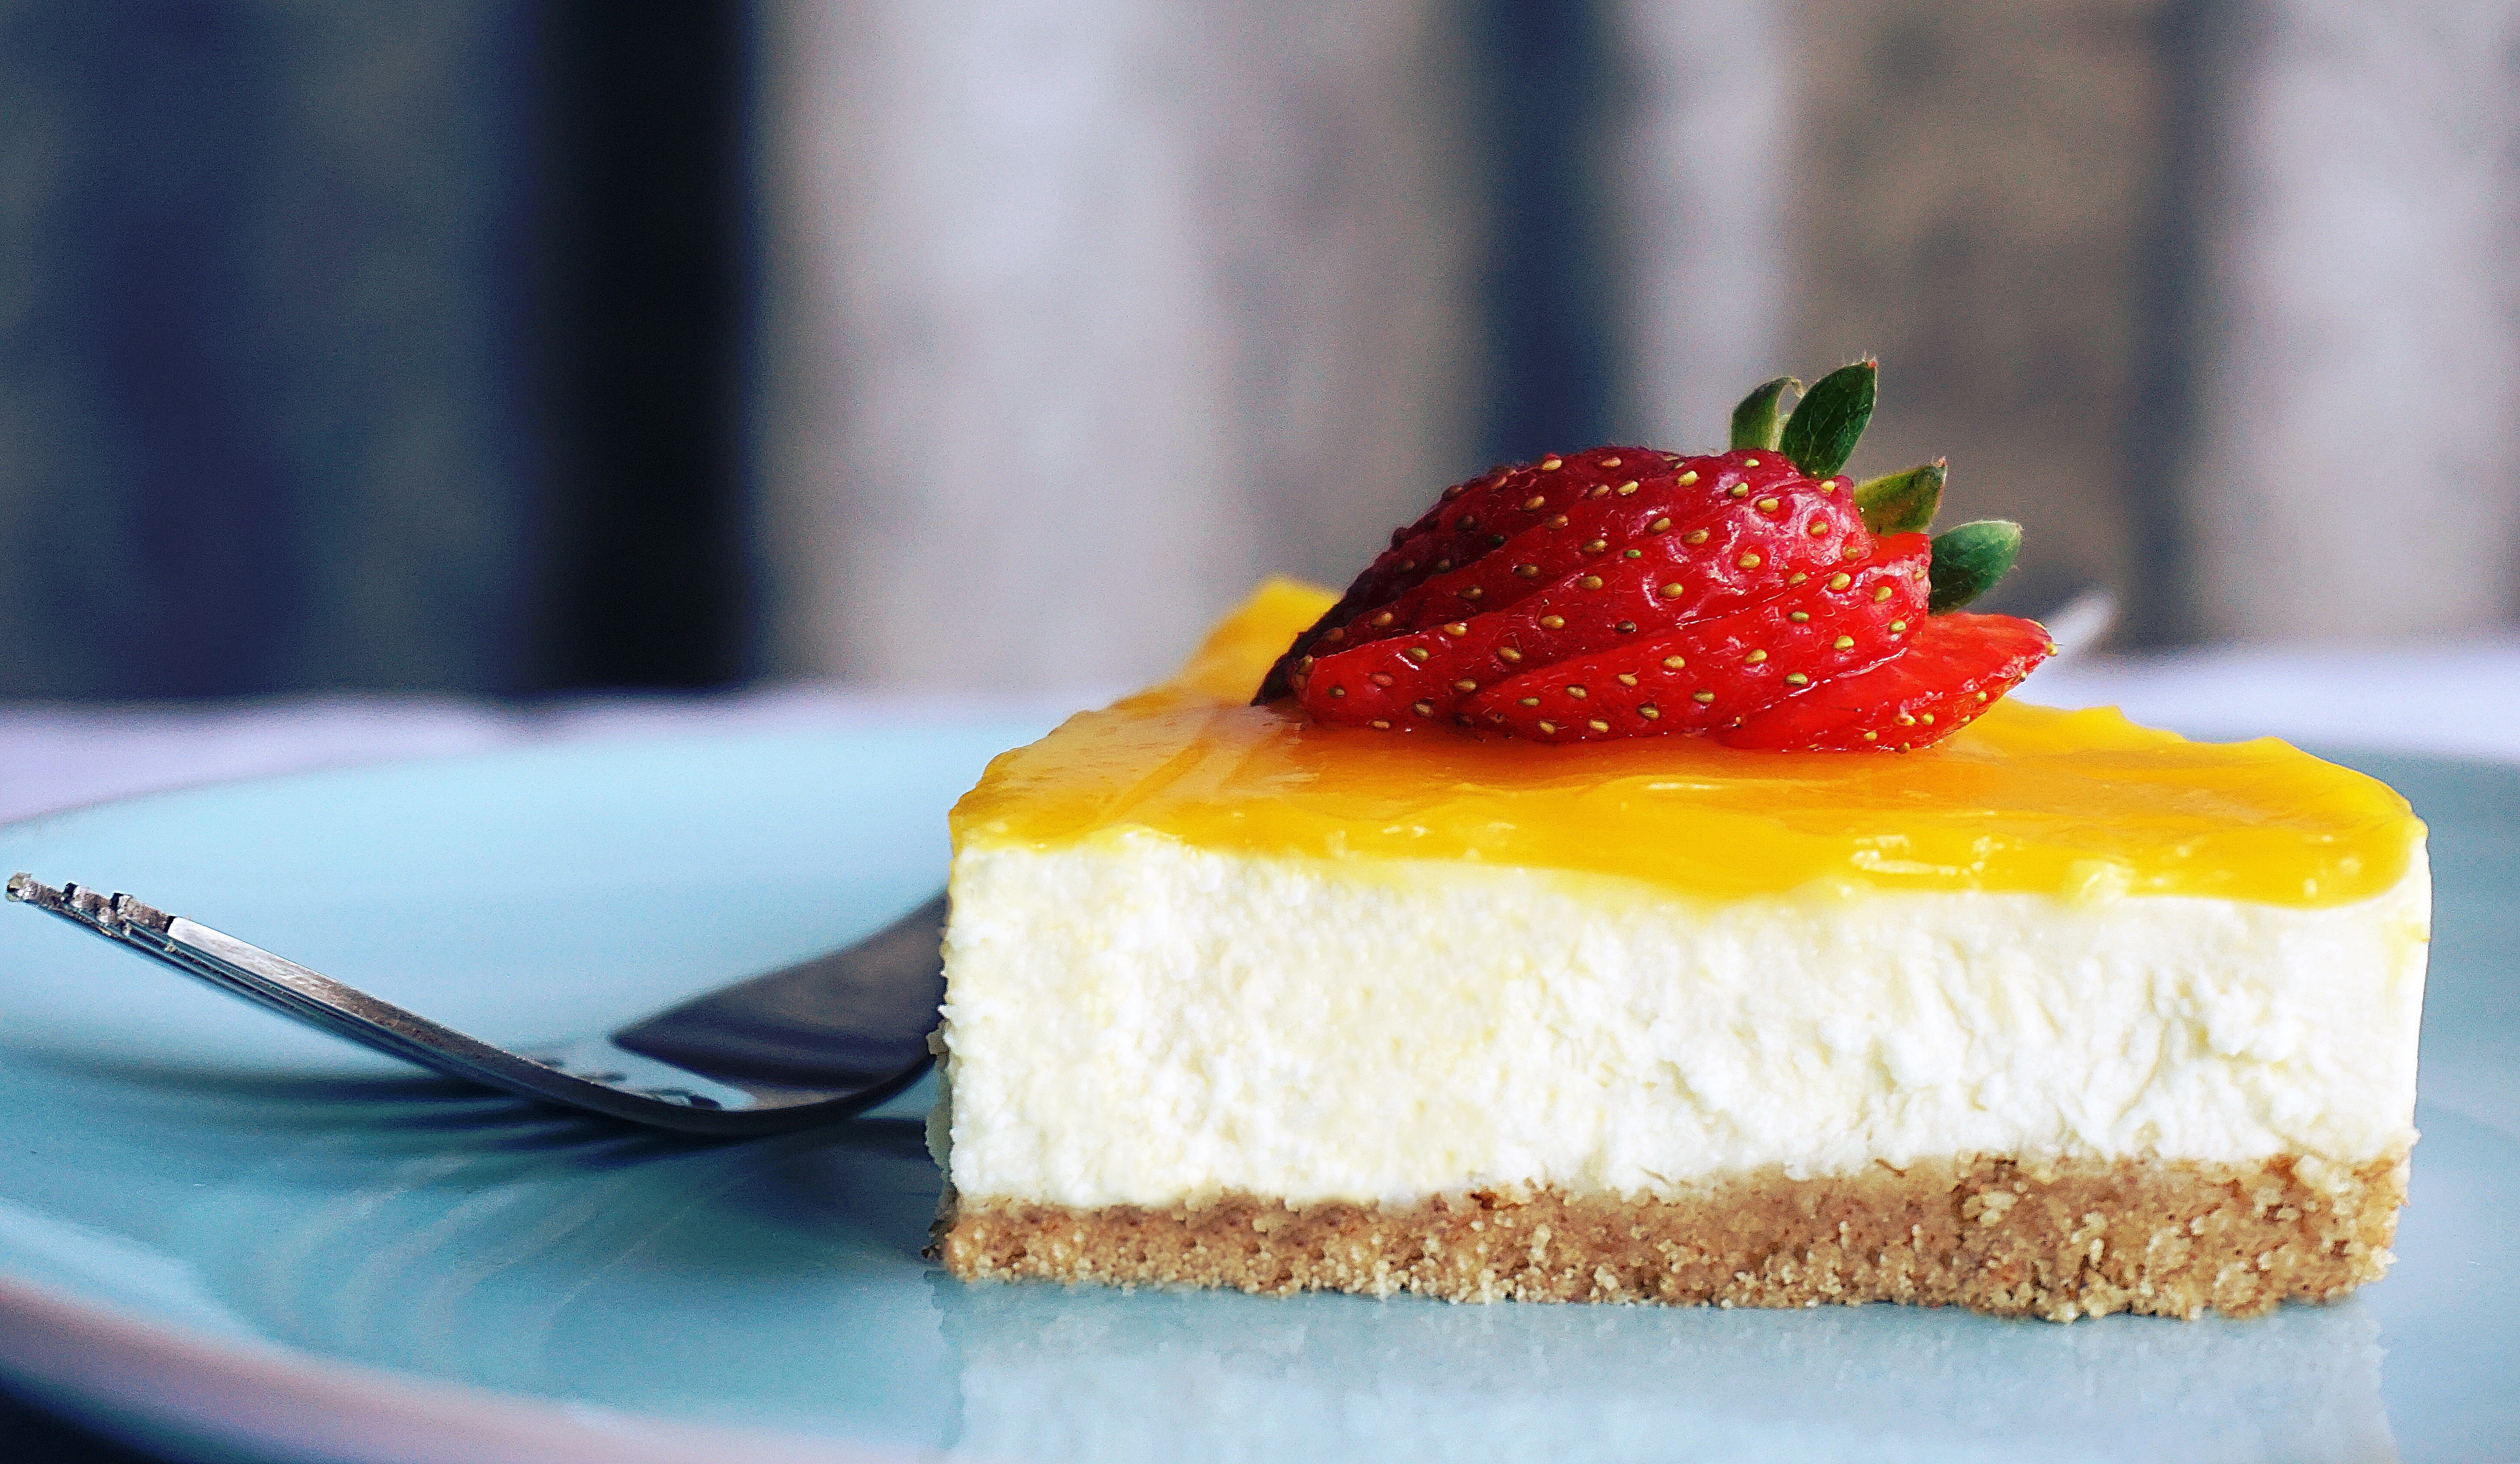
dessert, cheesecake, food, frozen dessert, sweetness, cream, dairy product, whipped cream, tres leches cake, strawberry, toppings, cream cheese